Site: brandenburg
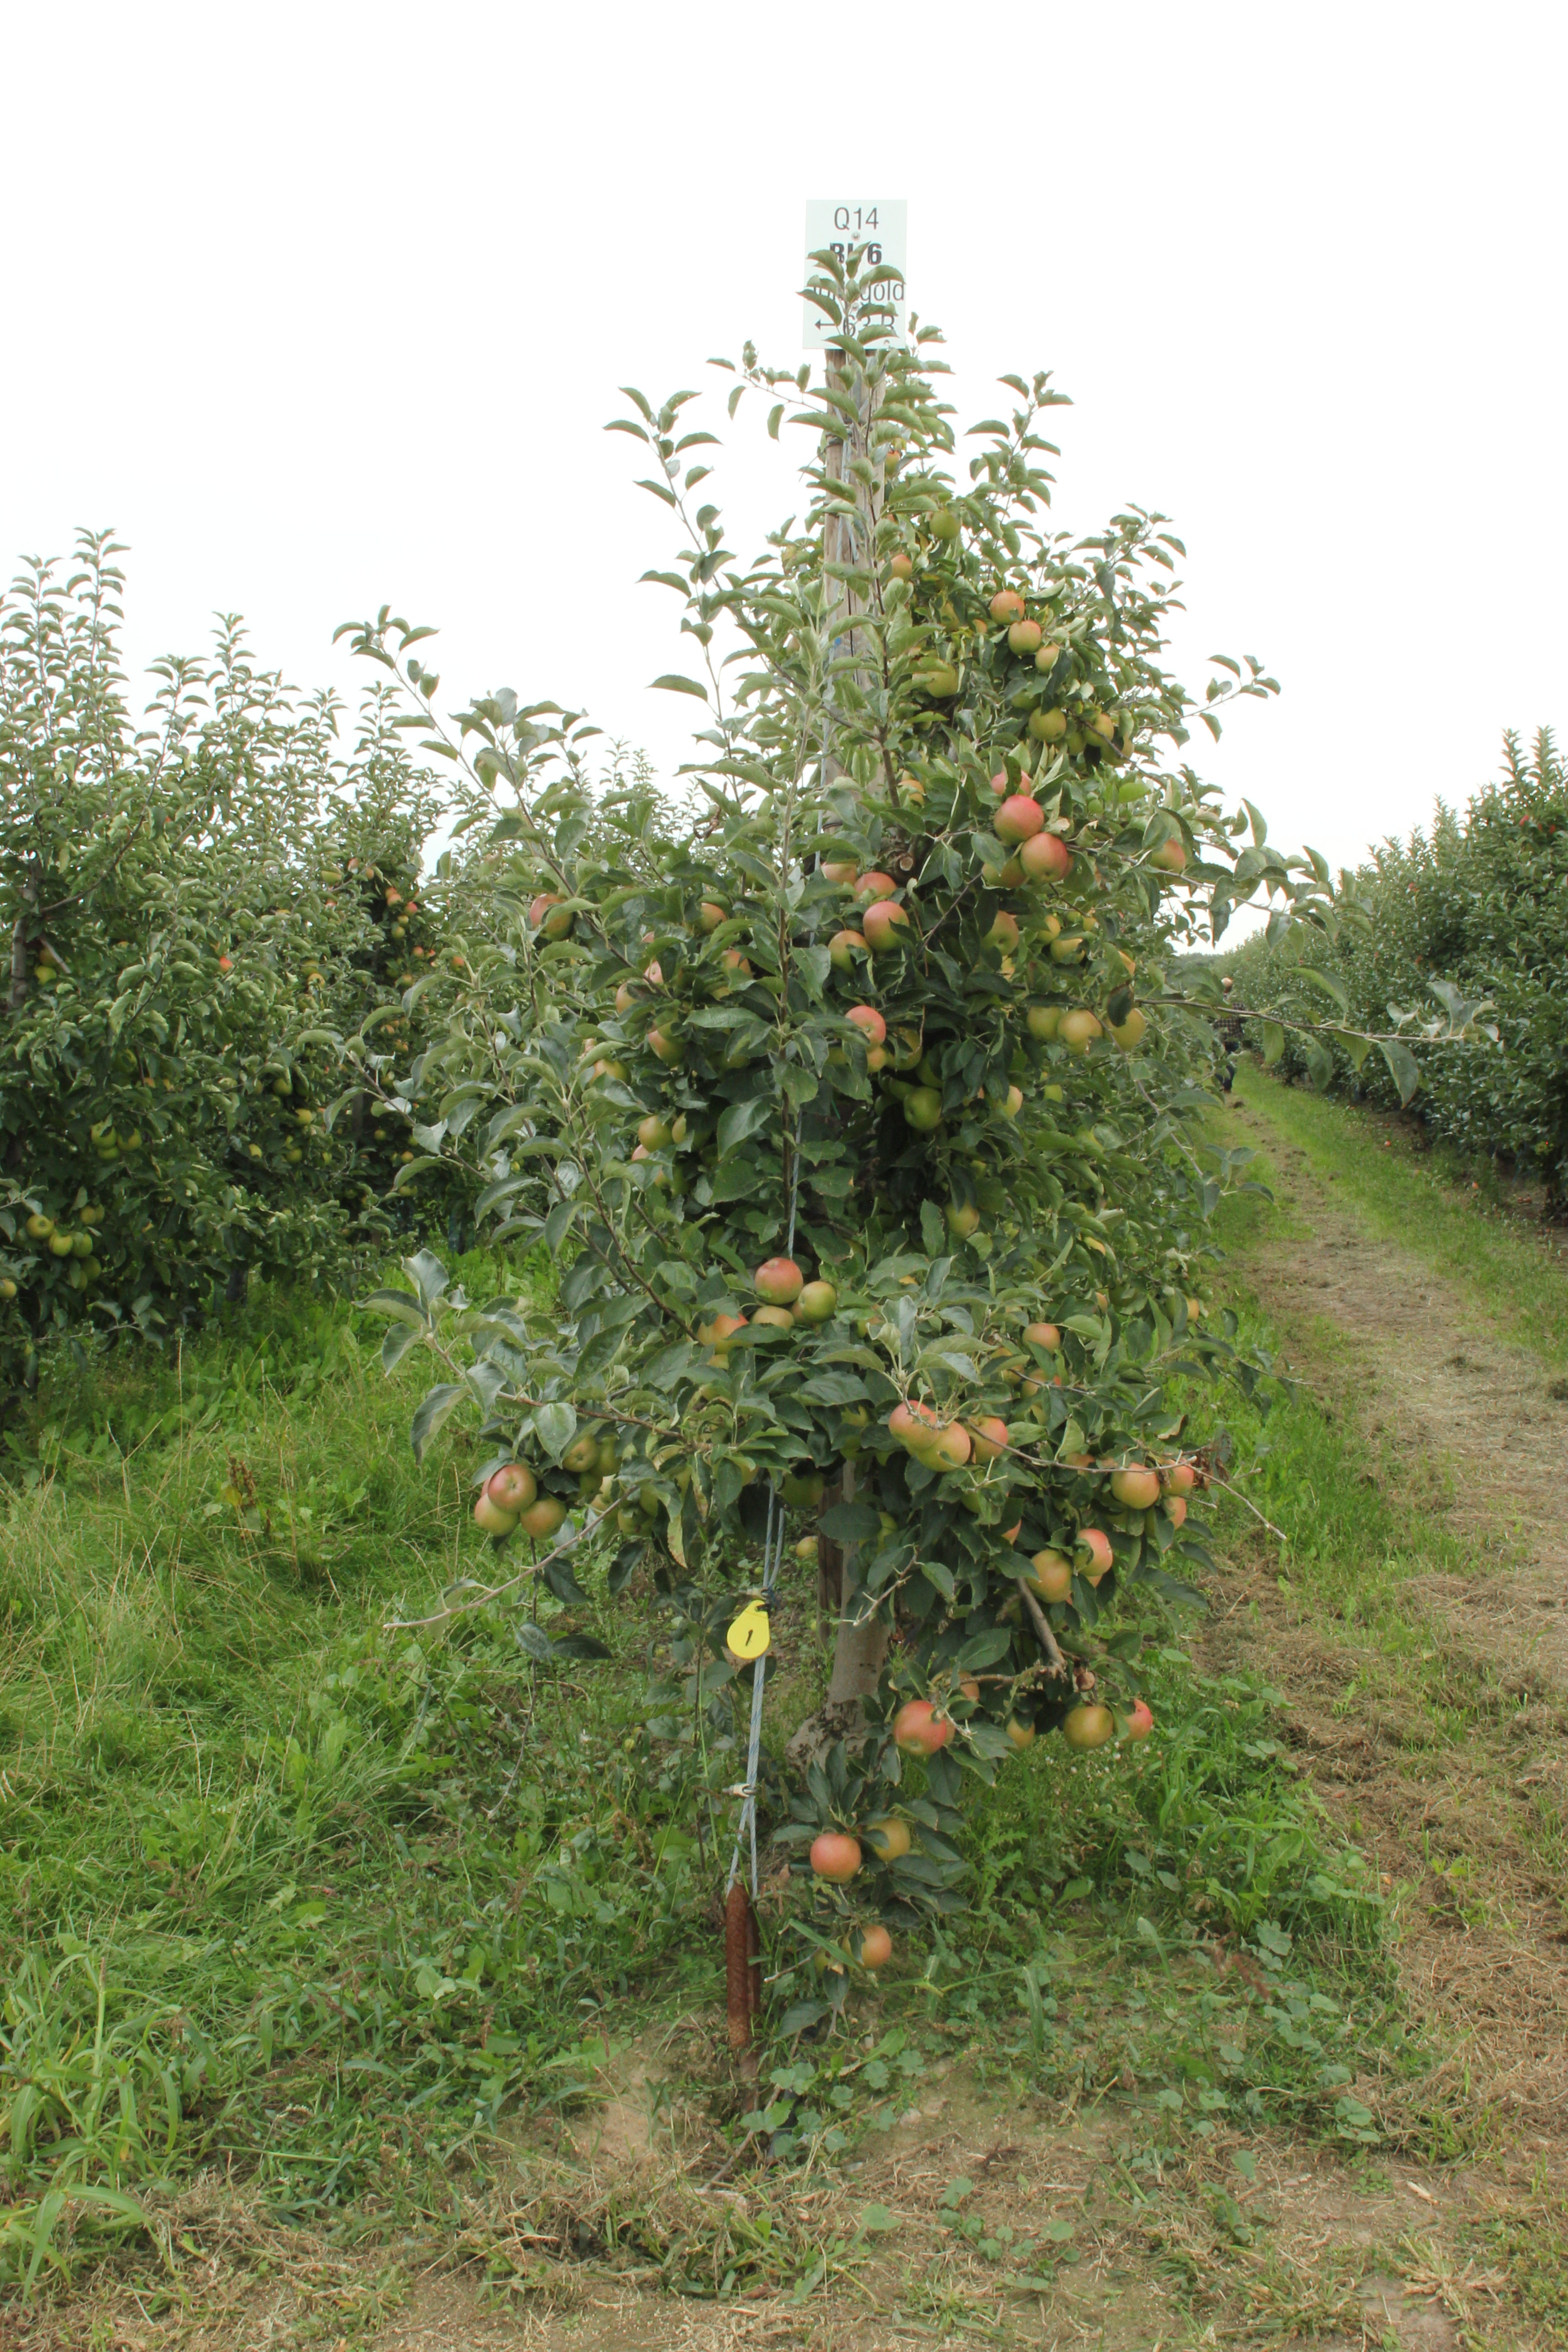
Growth stage (BBCH 87): Maturity of fruit and seed